All I Want Is Everything (film)

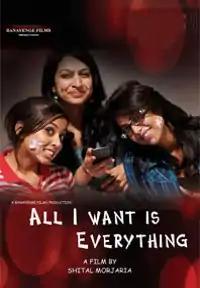
Promotional poster

All I Want Is Everything is a 2013 Indian English-language film directed by Shital Morjaria, and produced by Jhansi Laxmi & Rekha Pappu. The film's story revolves around the friendship of three urban South Indian girls. This was Morjaria's first film as a director. Sagari Venkata, who played one of the protagonists in the film, also made her acting debut with this film.